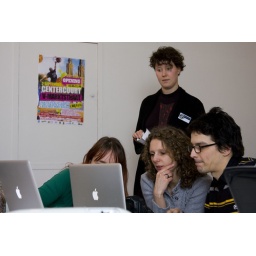
Foto's van 60MM in het VMK. Gemaakt door Sander de Groot; grootsfotografie.nl